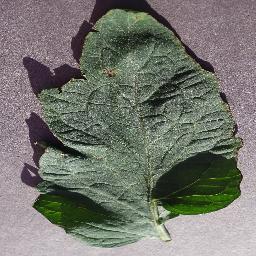
Label: Tomato___Target_Spot